Coronation of the British monarch

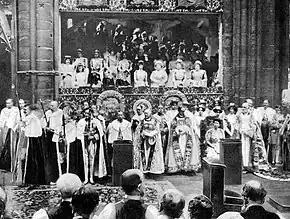
King George V and Queen Mary seated on the Chairs of Estate in front of the royal box at their coronation in 1911. It was the first time any part of the service had been photographed.

In early modern coronations, the events inside the abbey were usually recorded by artists and published in elaborate folio books of engravings, the last of these was published in 1905 depicting the coronation which had taken place three years earlier. Re-enactments of the ceremony were staged at London and provincial theatres; in 1761, a production featuring the Westminster Abbey choir at the Royal Opera House in Covent Garden ran for three months after the real event. In 1902, a request to record the ceremony on a gramophone record was rejected, but Sir Benjamin Stone photographed the procession into the abbey. Nine years later, at the coronation of George V, Stone was allowed to photograph the recognition, the presentation of the swords, and the homage.